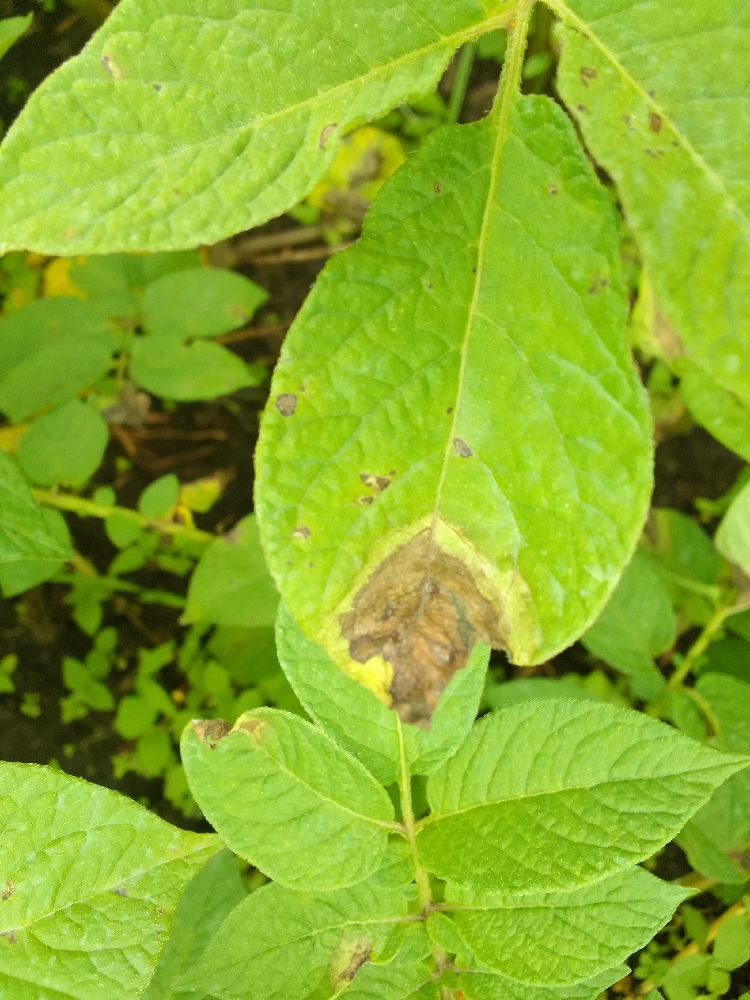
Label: Late blight